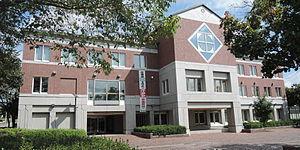
Rikubetsu est un bourg du district d'Ashoro, situé dans la sous-préfecture de Tokachi, sur l'île de Hokkaidō, au Japon.